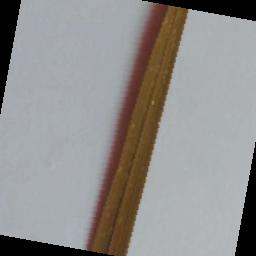
Label: Rice___Leaf_Blast